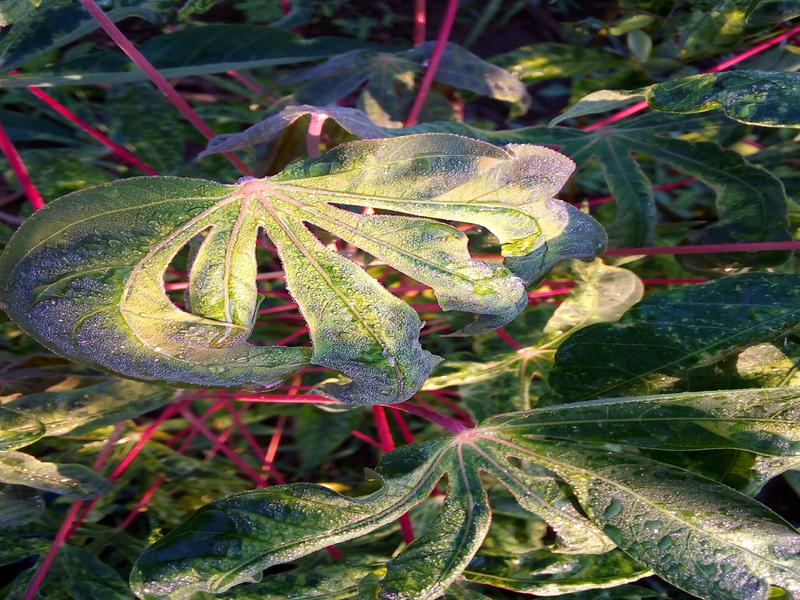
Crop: cassava
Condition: mosaic_disease